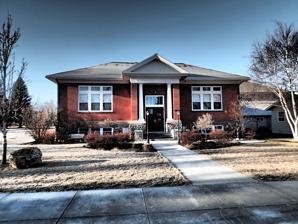
Building: Carnegie Public Library (Big Timber, Montana)
Country: United States of America
Year built: 1913
United States historic place Carnegie Public Library U.S. National Register of Historic Places Carnegie Public Library, January 2015 Show map of Montana Show map of the United States Location 314 McLeod Street Big Timber , Montana United States Coordinates 45°49′57″N 109°57′7″W / 45.83250°N 109.95194°W / 45.83250; -109.95194 Area less than one acre Built 1913 Built by Gagnon & Co. Architect Link and Haire Architectural style Classical Revival NRHP reference No. 02000725 Added to NRHP July 11, 2002 The Carnegie Public Library at 314 McLeod Street ( S-298 ) in Big Timber , Montana , United States, is a Carnegie library which was built in 1913.  It has also been known as Big Timber Carnegie Library .  It was listed on the National Register of Historic Places in 2002. It was designed by architects Link & Haire in Classical Revival style. See also National Register of Historic Places portal Carnegie Public Library , located in Huntington, West Virginia List of Carnegie libraries in Montana National Register of Historic Places listings in Sweet Grass County, Montana References